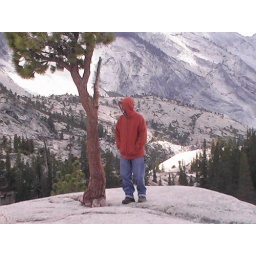
walking out on a huge rock face, it was 41 degrees, in Yosemite